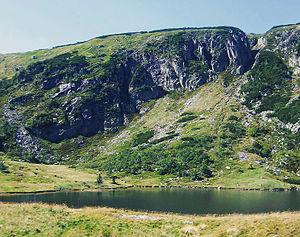
La Pologne compte 23 parcs nationaux, étendus sur une superficie totale de 3 145 km² :